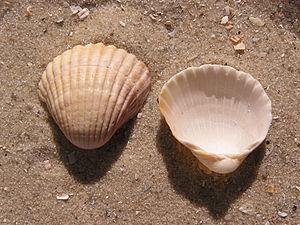
Coquilles de Coques jaunes (Cerastoderma glaucum). Note: Geo-location is not available. This is studio work.
Les bivalves sont une classe de mollusques d'eau douce et d'eau de mer, nommée également Pelecypoda ou Lamellibranchia. Cette classe comprend notamment les palourdes, les huîtres, les moules, les pétoncles et de nombreuses autres familles de coquillages. Leur corps aplati latéralement est recouvert d'une coquille constituée de deux parties distinctes et plus ou moins symétriques. Elles sont reliées l'une à l'autre et peuvent s'ouvrir ou se refermer. La majorité se nourrissent en filtrant l'eau, et n'ont pas de tête ou de radula. Les branchies, appelées cténidies, outre leur rôle dans la respiration, captent les substances nutritives contenues dans l'eau et ont ainsi un rôle important dans l'alimentation. La plupart des bivalves s'enfouissent dans les sédiments des fonds marins, où ils sont à l'abri des prédateurs. D'autres vivent sur le fond marin, ou se fixent sur des rochers ou autres surfaces dures. Quelques-uns peuvent percer des éléments en bois, en argile ou en pierre pour vivre à l'intérieur de ces matériaux. Enfin, certains bivalves comme les pétoncles peuvent nager.